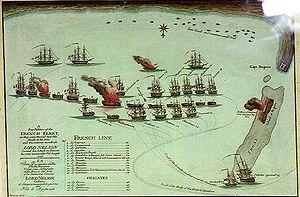
La bataille d'Aboukir fut une importante bataille navale qui opposa les flottes britannique et française dans la baie d'Aboukir, près d'Alexandrie en Égypte entre le 1ᵉʳ et le 2 août 1798.
Le Guerrier était l'un des nombreux vaisseau de ligne de 74 canons de la Marine royale française. Il fut mis en chantier pendant la vague de construction qui sépare la fin de guerre de Succession d'Autriche du début de la guerre de Sept Ans. Il participa à trois guerres navales : celle de Sept Ans, celle de l'Indépendance américaine et de la Révolution française au cours de laquelle il fut détruit.